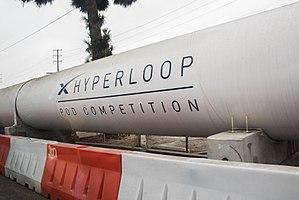
L’Hyperloop, parfois stylisé Hyperl∞p, est un projet de recherche industrielle, proposé en 2013 par Elon Musk.